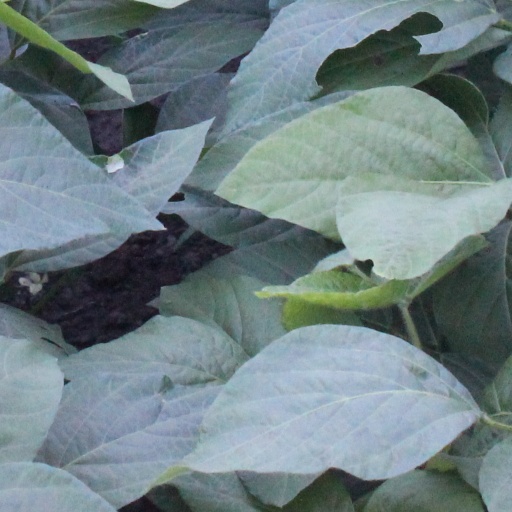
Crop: soybean